Early Netherlandish painting

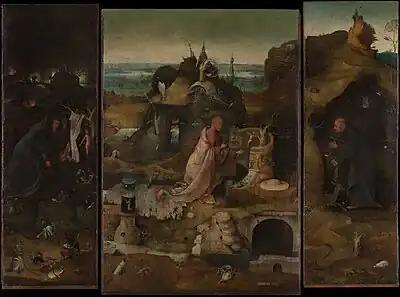
Hieronymus Bosch, "The Hermit Saints", c. 1493. Doge's Palace, Venice

Looms were not controlled by the guilds. Dependent on a migrant workforce, their commercial activity was driven by entrepreneurs, who were usually painters. The entrepreneur would locate and commission patrons, hold a stock of cartoons and provide raw materials such as wool, silk, and sometimes gold and silver – which often had to be imported. Entrepreneurs were in direct contact with the patron, and often went through the nuances of the design at both the cartoon and final stages. This examination was often a difficult business and necessitated delicate management; in 1400 Isabeau of Bavaria rejected a completed set by Colart de Laon having earlier approved the designs, to de Laon's – and presumably his commissioner's – considerable embarrassment.